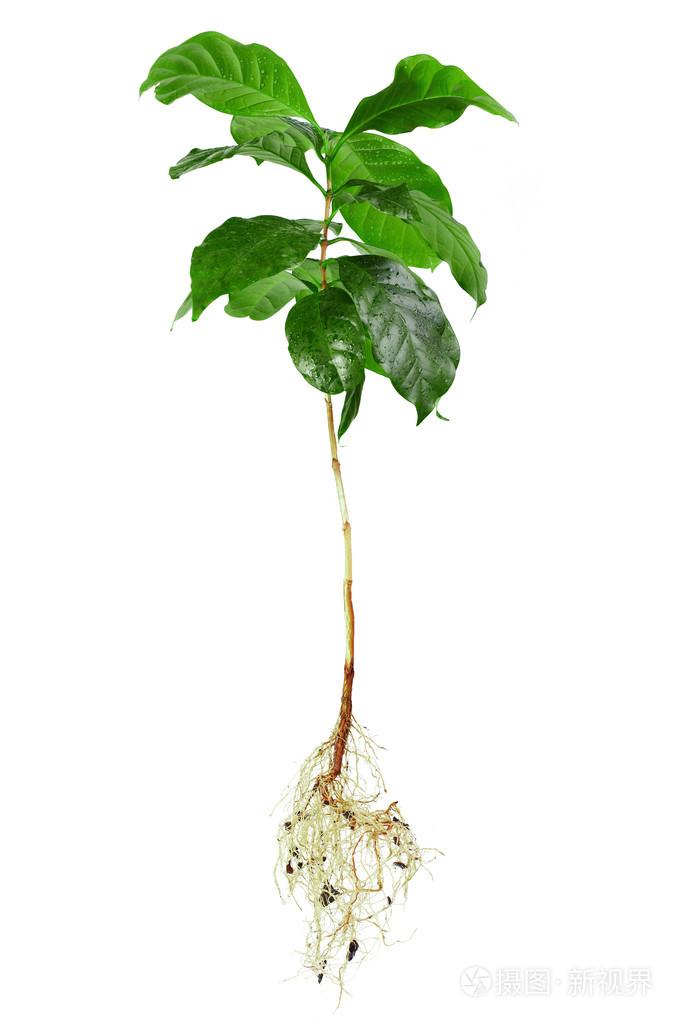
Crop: unknown
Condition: coffee